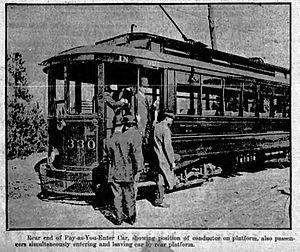
Le tramway d'Atlanta est le réseau de tramways de la ville d'Atlanta, aux États-Unis. L'ouverture de la ligne a eu lieu fin 2014.